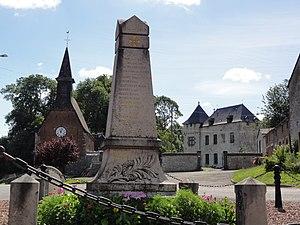
Beaurieux (Nord, Fr) monument aux morts (église, château)
Beaurieux est une commune française située dans le département du Nord, en région Hauts-de-France.